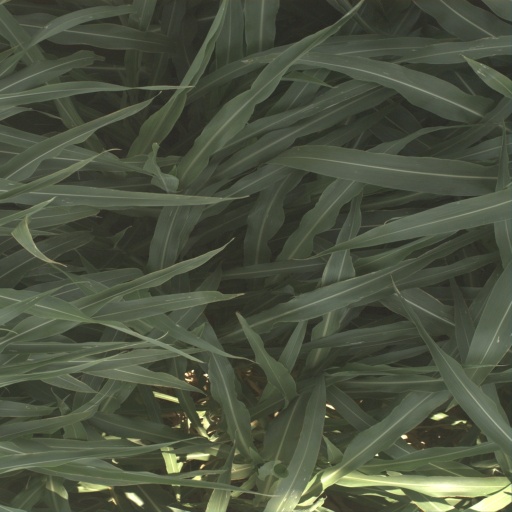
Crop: sorghum